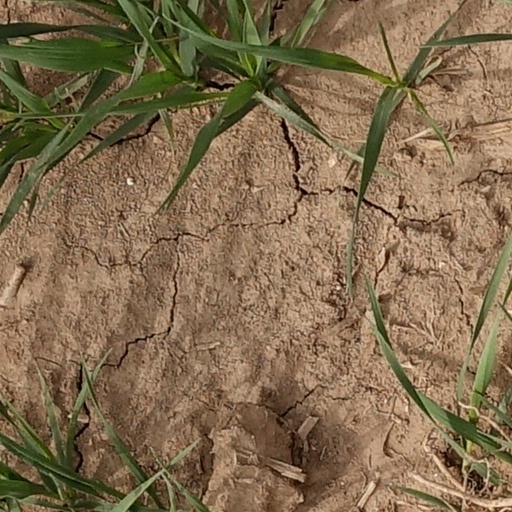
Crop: wheat